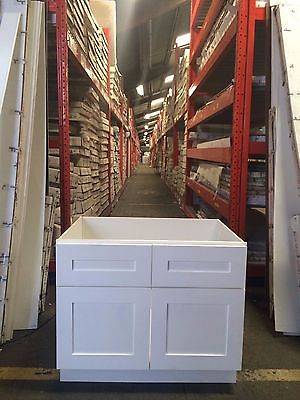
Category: cabinet